Dagmar Lahlum

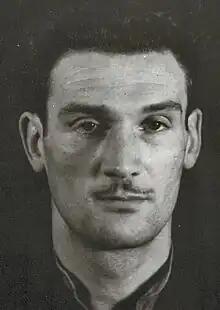
Eddie Chapman – British spy and Lahlum's lover

In April 1943, when British double agent Eddie Chapman was drinking with German officers in The Ritz bar at Skillebekk, which was also popular with members of the Norwegian national socialist party, his eye fell on the attractive Dagmar, who – complete with a décolletage and high heels – was smoking Craven A's with an ivory mouthpiece.